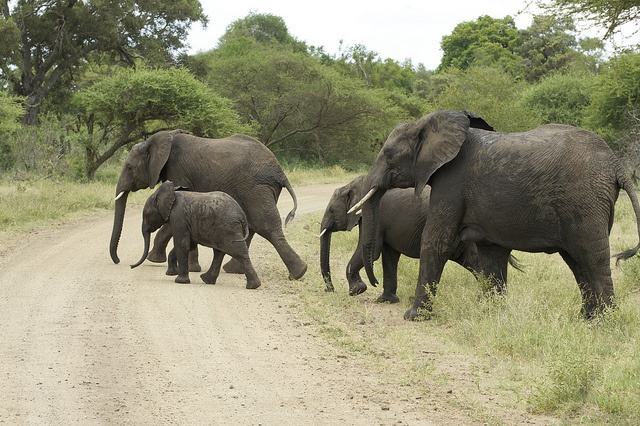
A hurd of elephants cross a dirt road.
some elephants walking across a dirt road and trees
there are four different sized elephants walking across a dirt road
A group of four elephants crossing a dirt road
a small herd of elephants crossing a dirt road